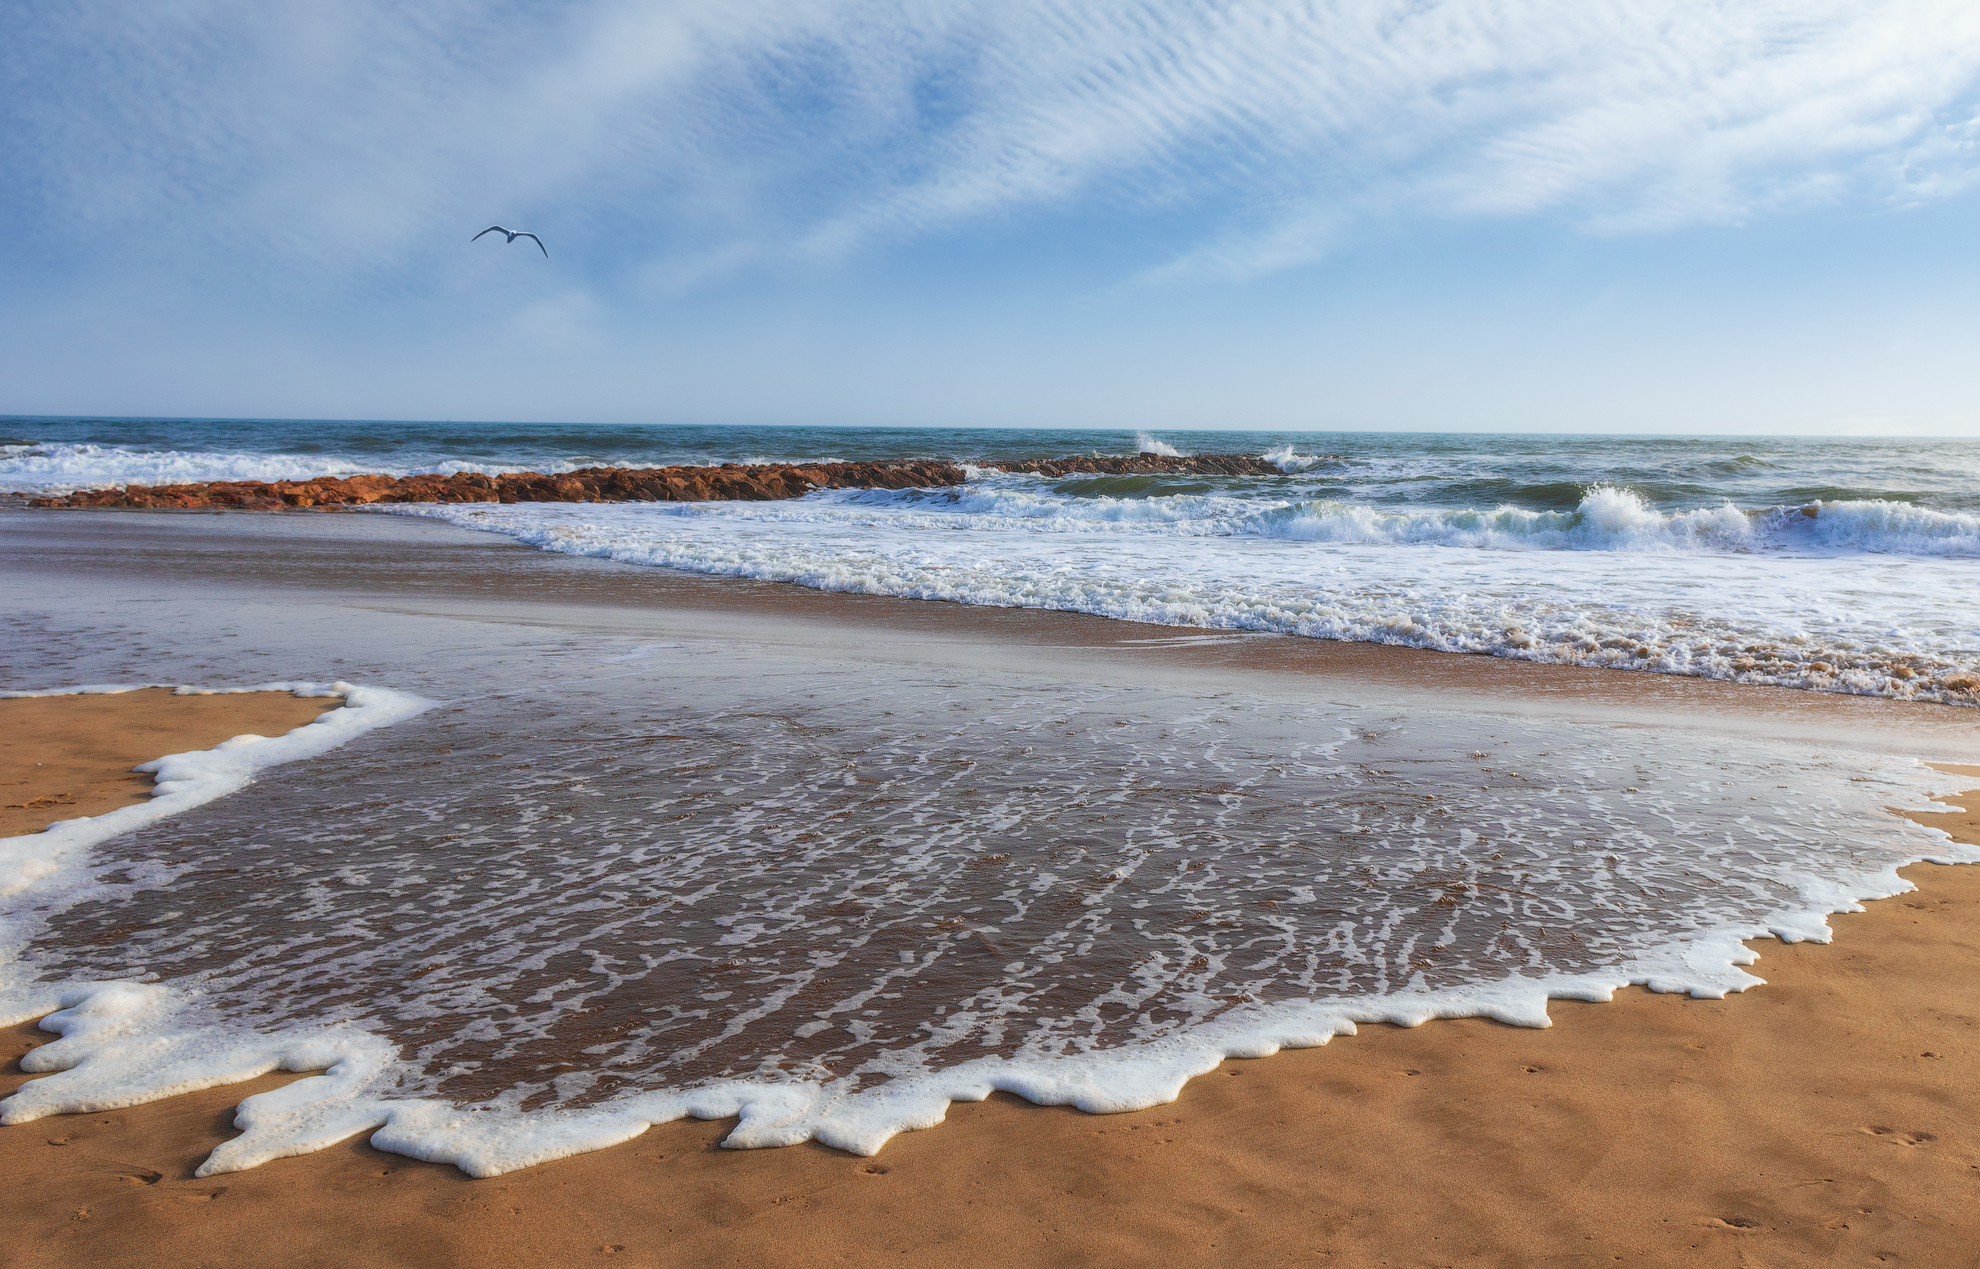
sea, body of water, wave, shore, beach, sky, wind wave, ocean, water, natural environment, coast, sand, tide, coastal and oceanic landforms, bay, cloud, landscape, horizon, vacation